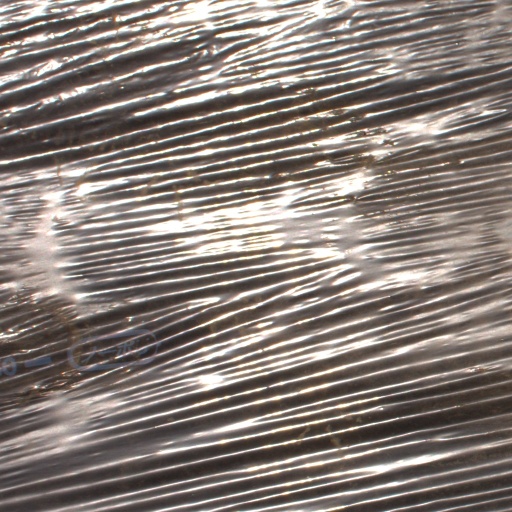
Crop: Jerusalem artichoke